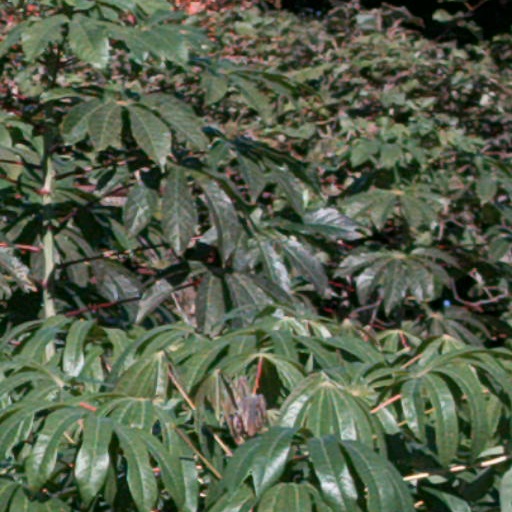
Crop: cassava